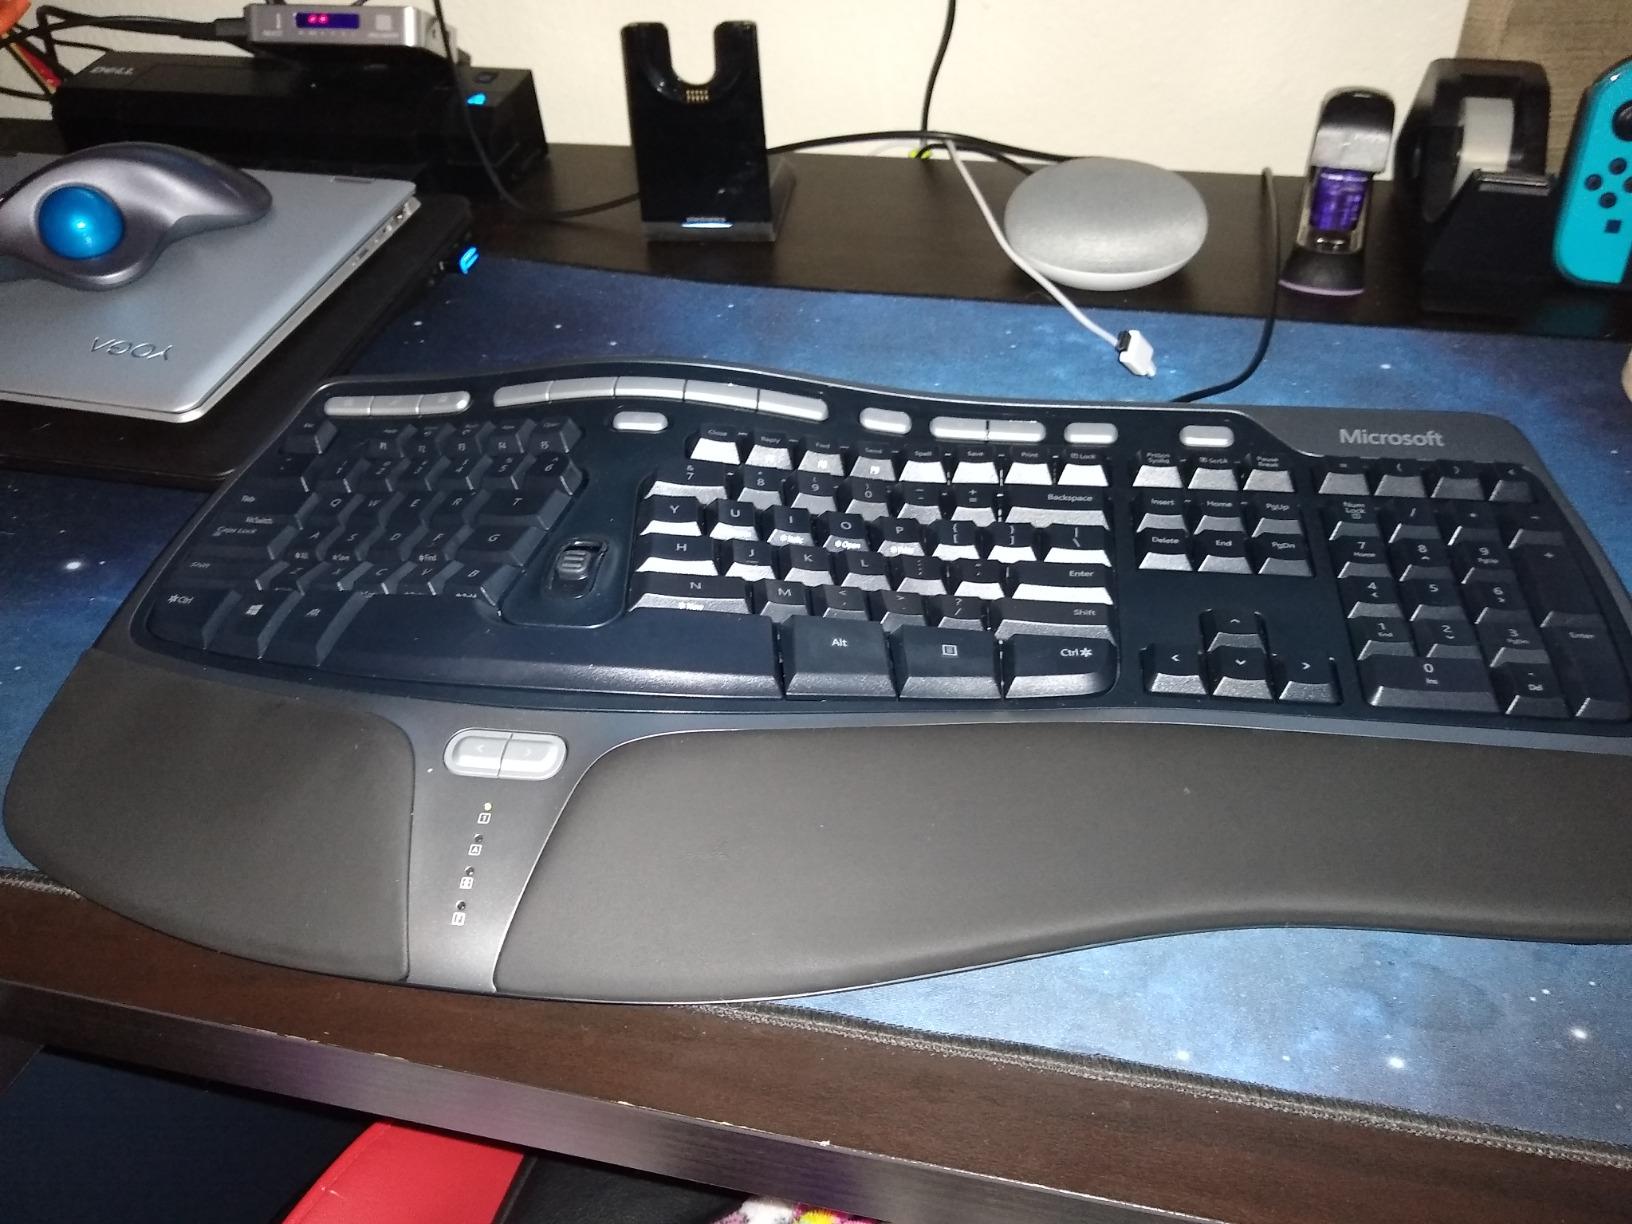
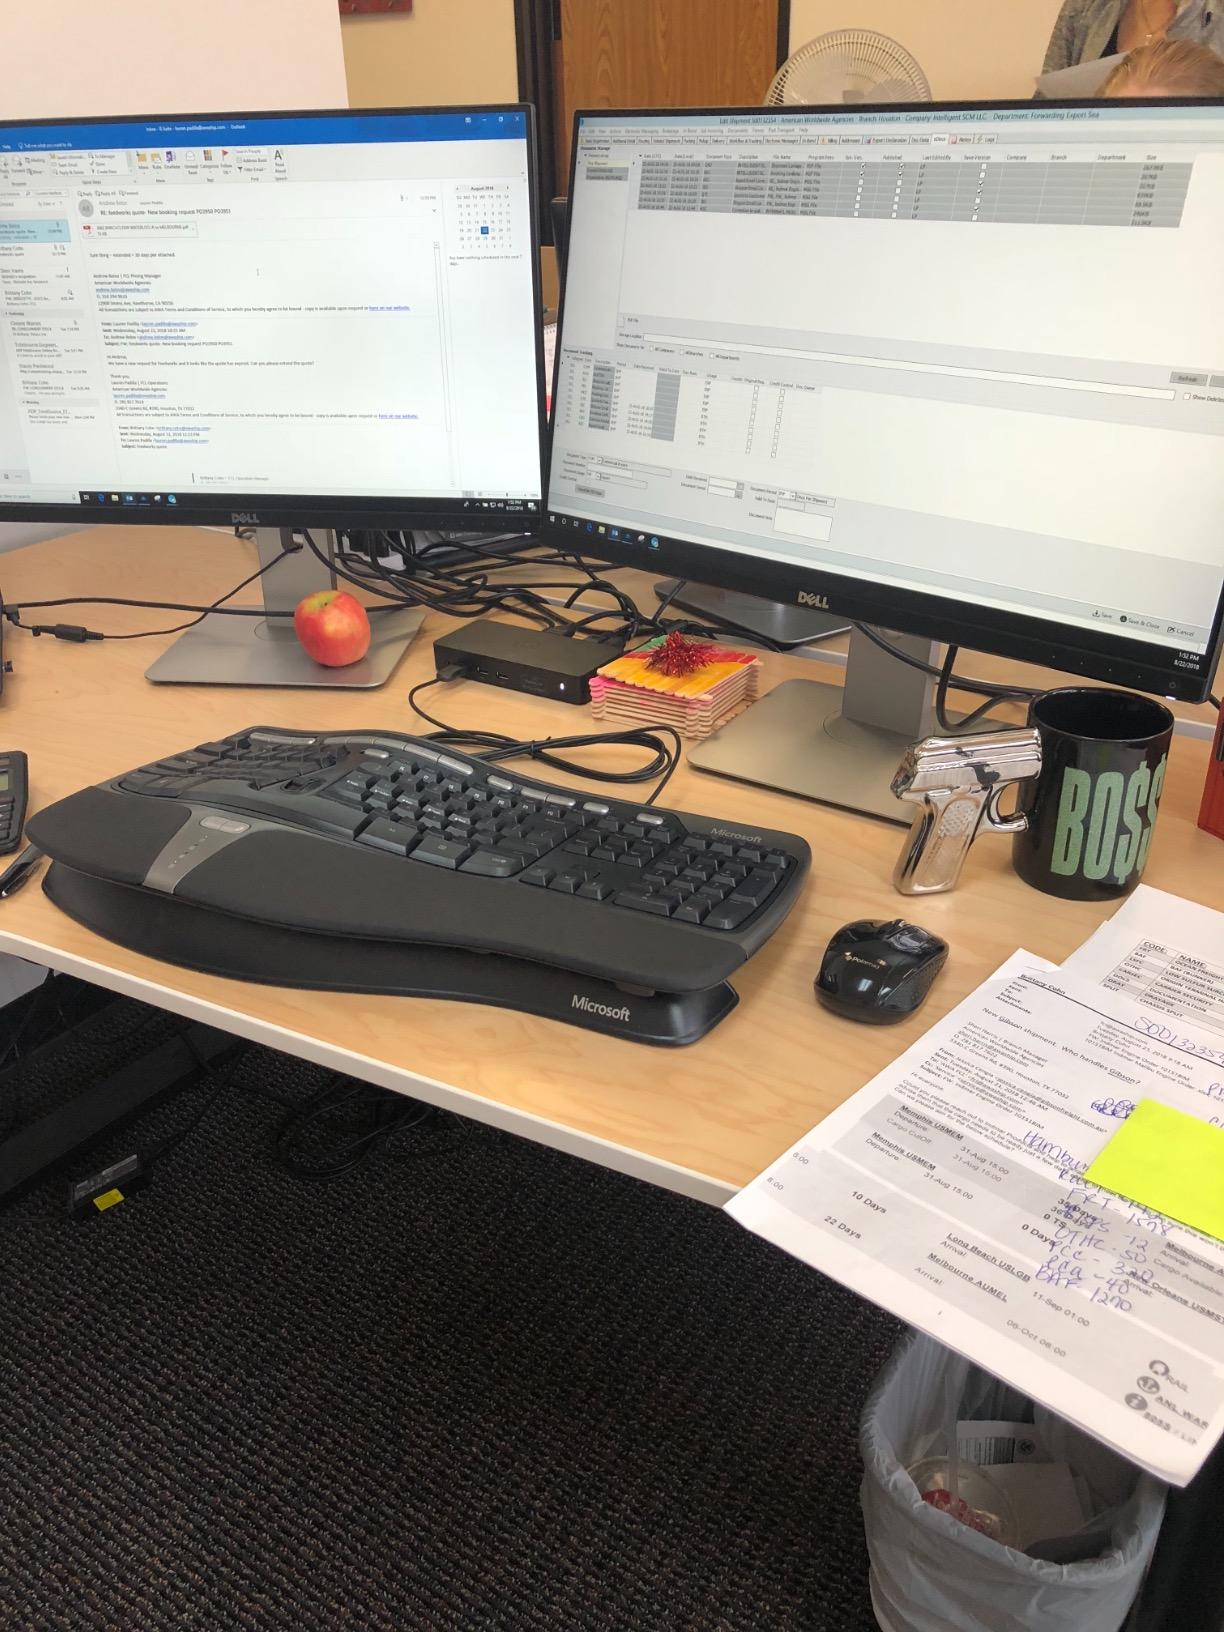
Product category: keyboard
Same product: yes